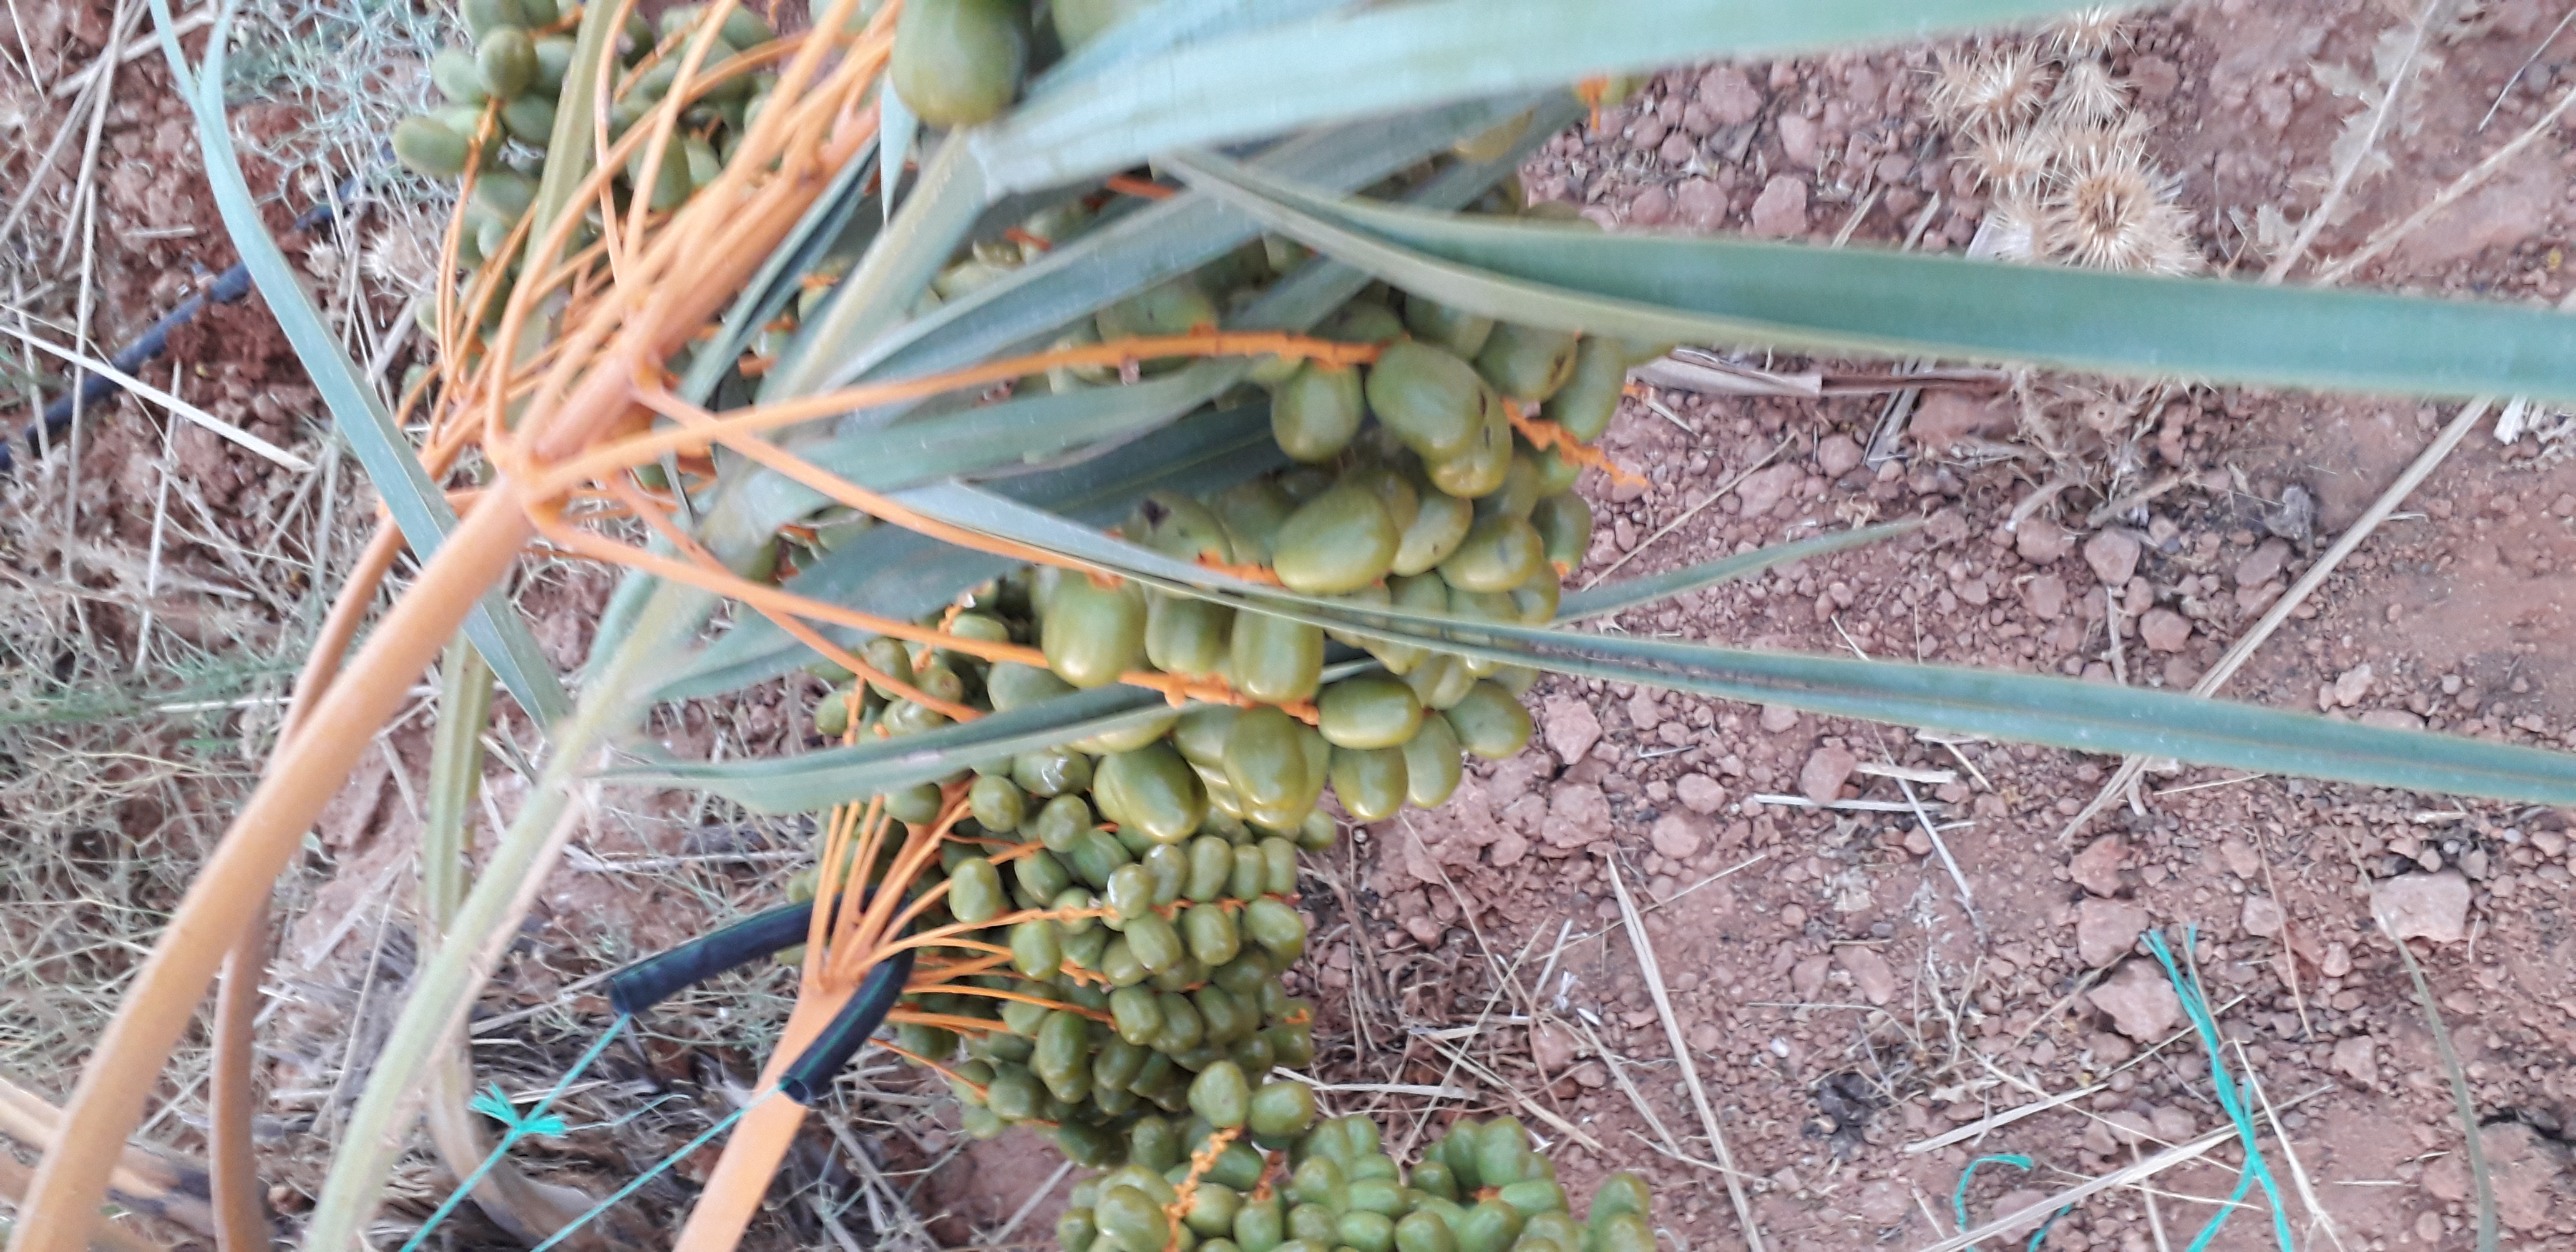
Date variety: Boufagous